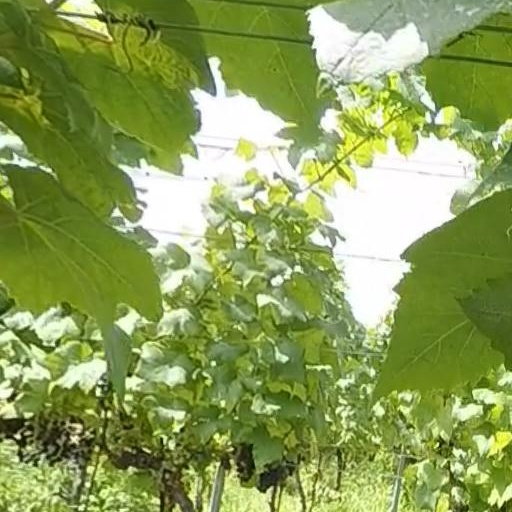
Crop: grape